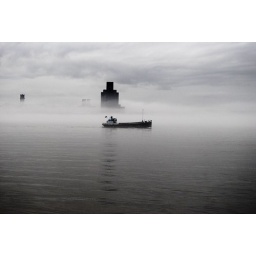
boat in mist and building